Ecovative Design

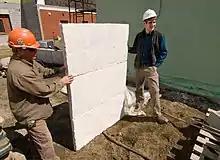
A thermal insulation panel, made of bio-material extracted from mushroom mycelium, ready for installation

Mushroom composite materials are a novel class of renewable bio-material grown from fungal mycelium and low-value non-food agricultural materials, like shredded hemp stalks, corn husks, soybean hulls and more, using a patented process developed by Ecovative in 2007. Ecovative's legacy technology, MycoComposite, is the basis for sustainable protective packaging, building and construction insulation, automotive and aerospace components and even surfboards.